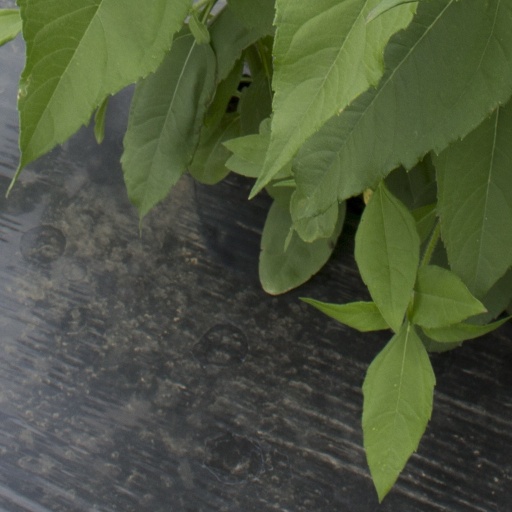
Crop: Jerusalem artichoke